Mandalay University

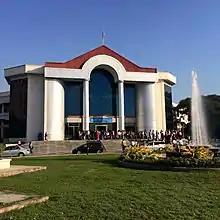
Convocation Hall

In 1958, it became an independent university and the only university in Upper Myanmar. Regional colleges like Magwe College, Taunggyi College, Myitkyina College, and Shwebo College became affiliate colleges under Mandalay University.